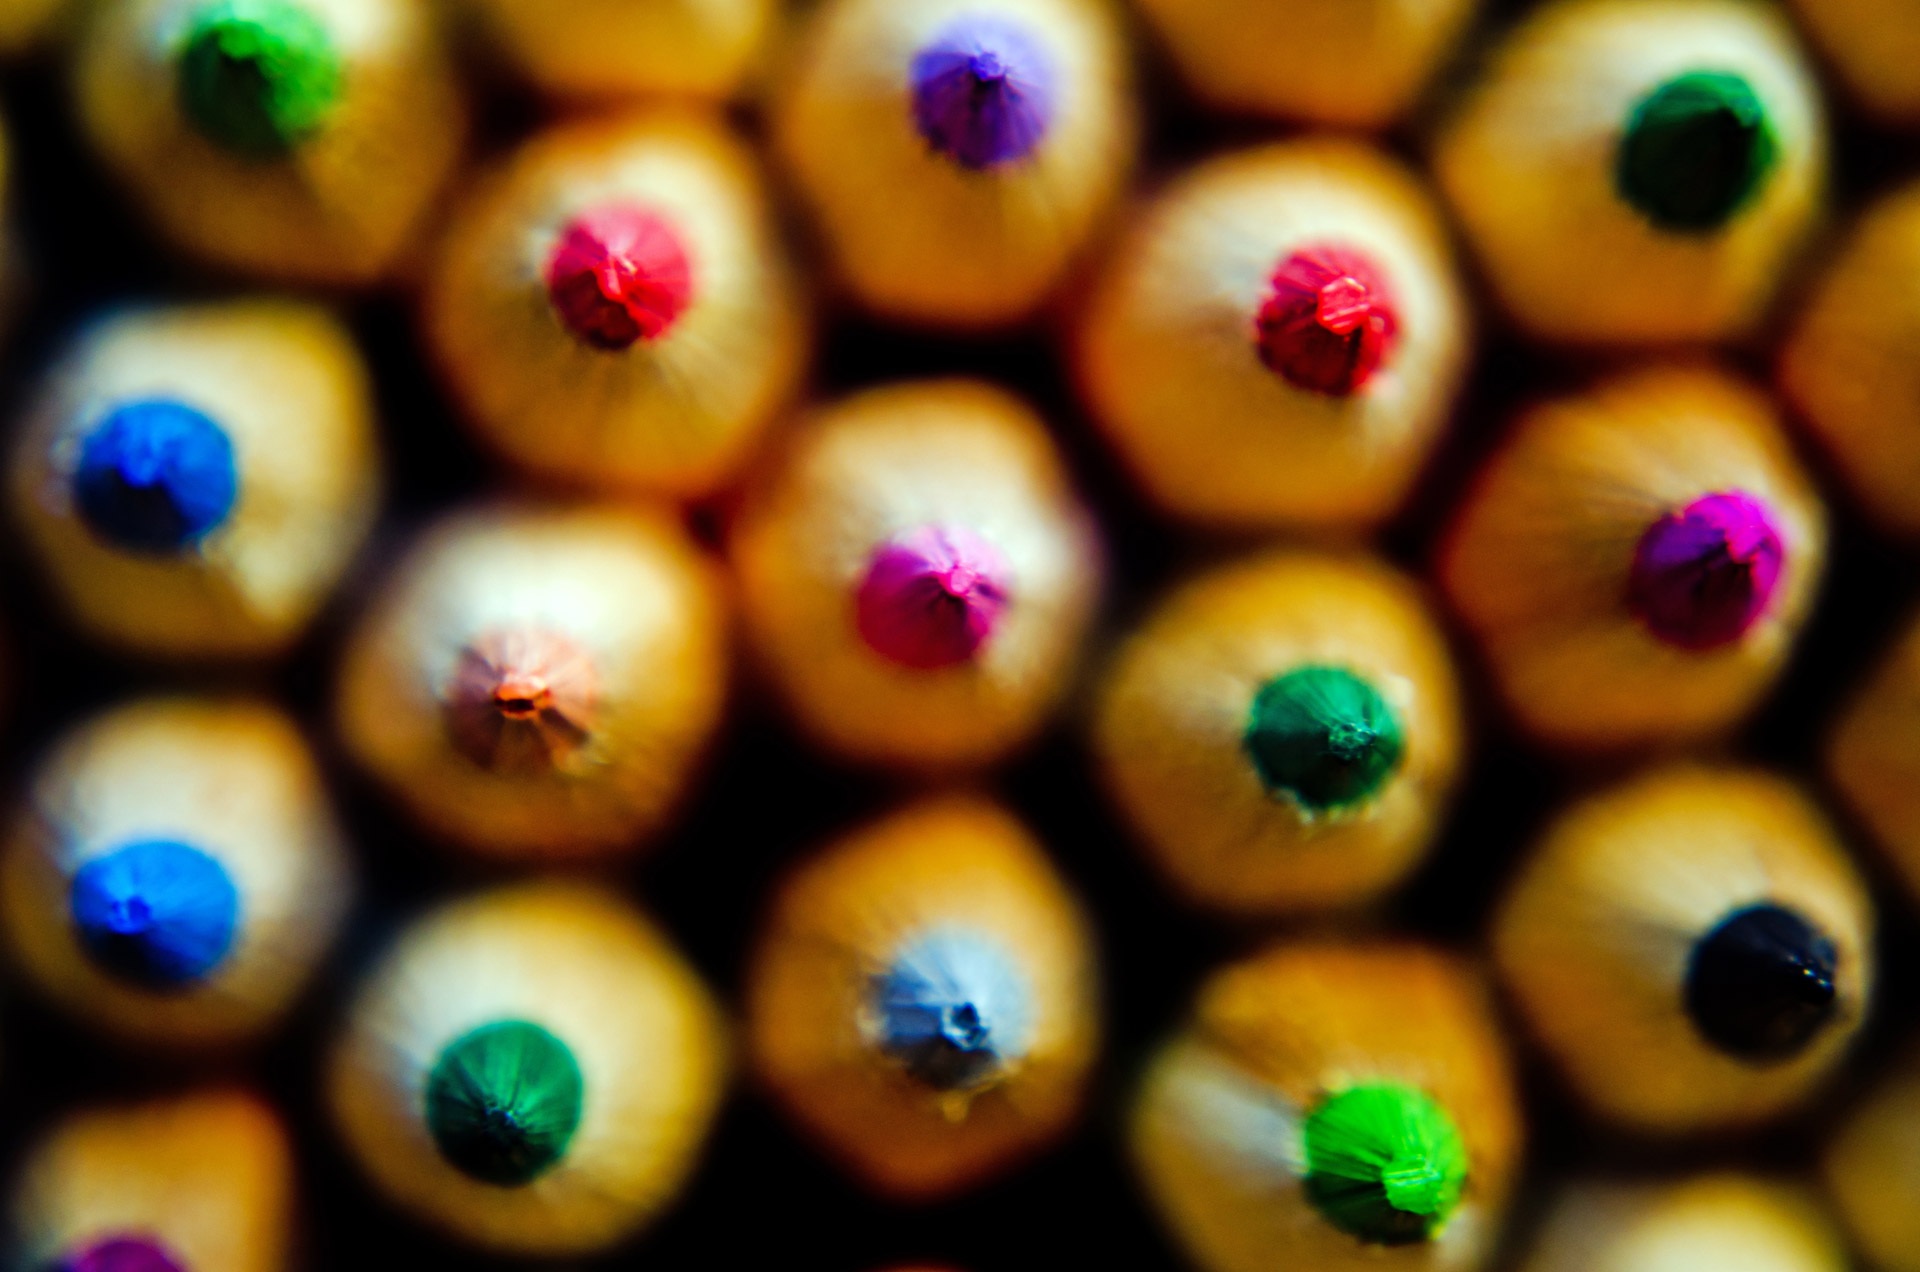
pencil, flower, glass, food, green, produce, color, stack, yellow, bead, toy, circle, close up, art, ball, macro photography